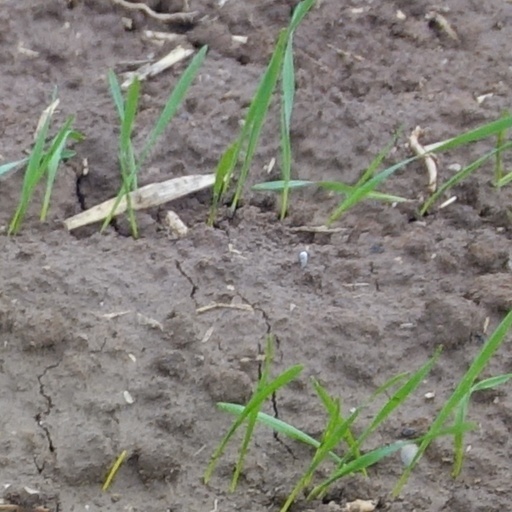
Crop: wheat